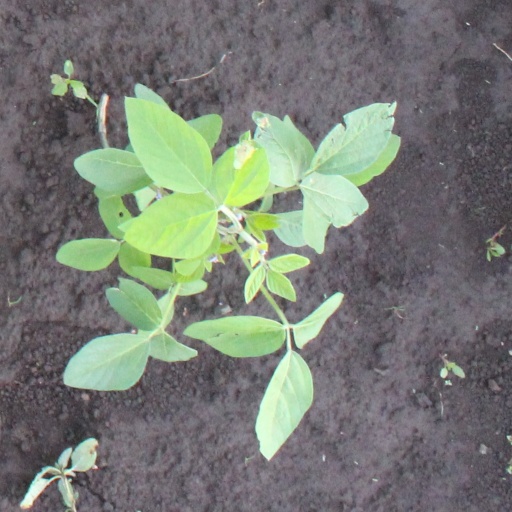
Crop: soybean